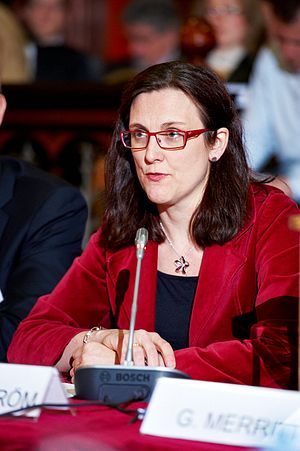
Cecilia Malmström
Anna Cecilia Malmström er en svensk politiker, der siden 9. februar 2010 har været Europa-Kommssionær for Indre Anliggender.